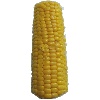
Label: corn